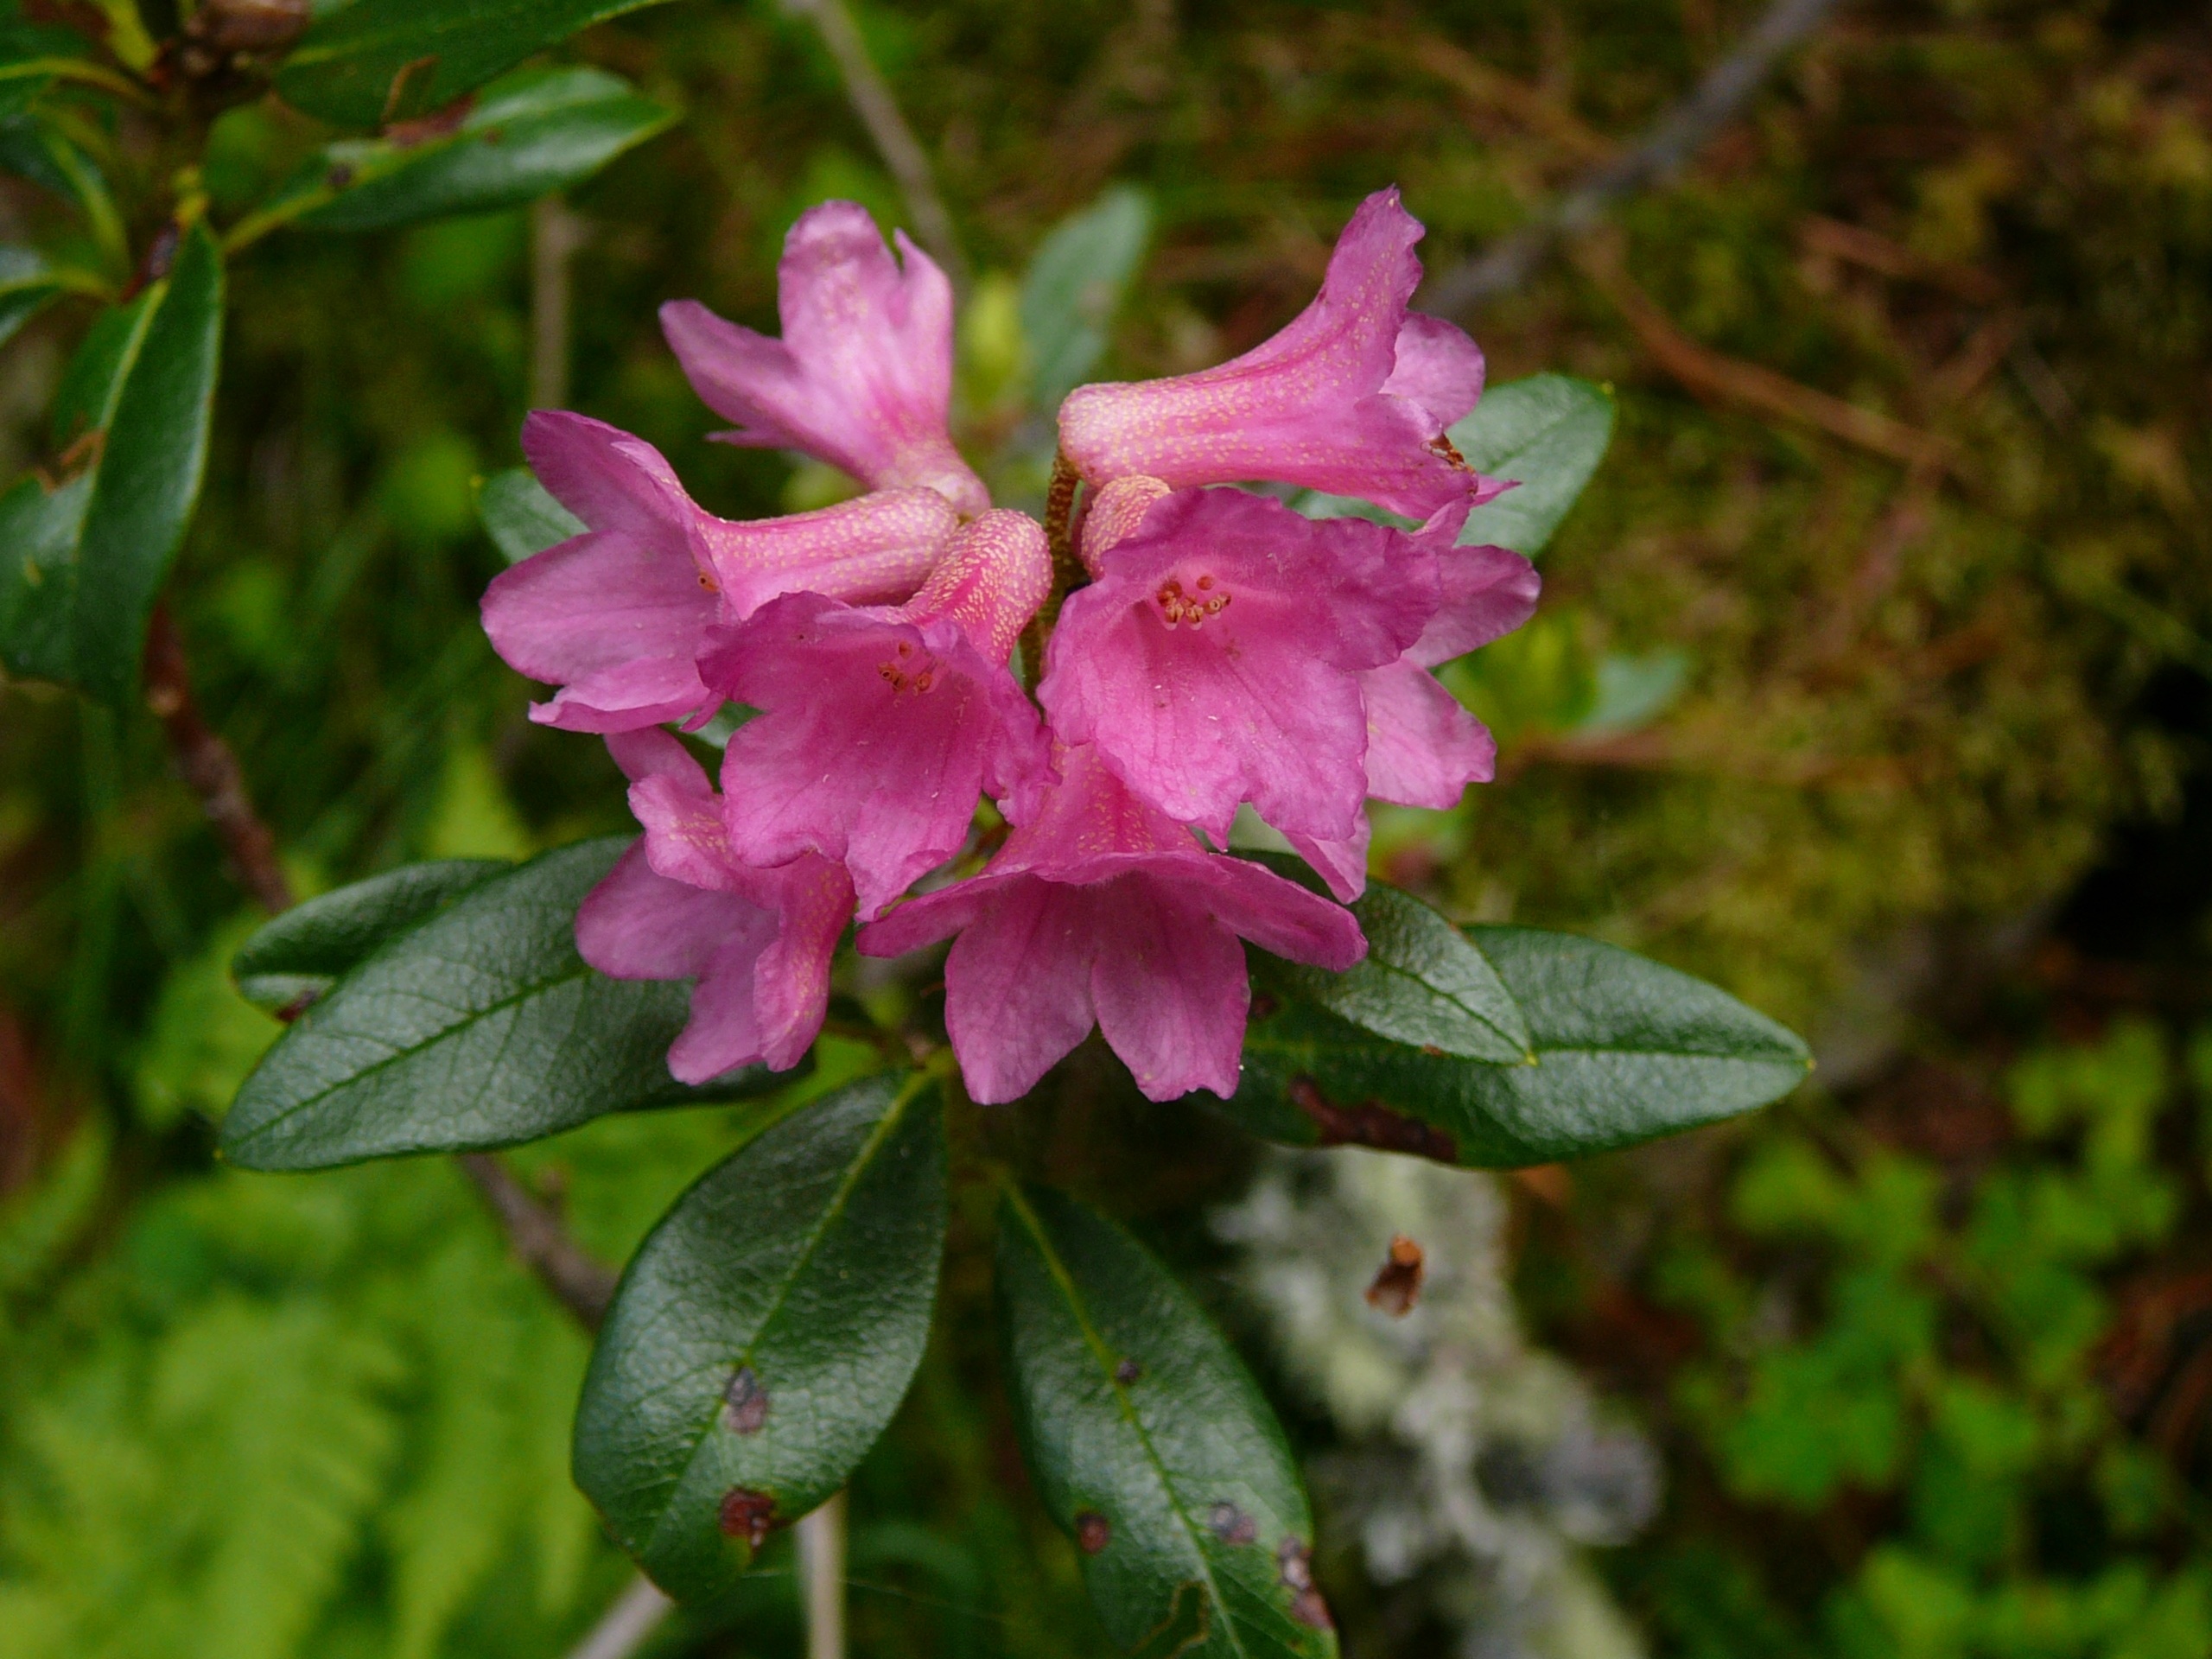
tree, nature, blossom, mountain, plant, leaf, flower, alpine, botany, flora, wildflower, alps, shrub, rhododendron, macro photography, flowering plant, woody plant, land plant